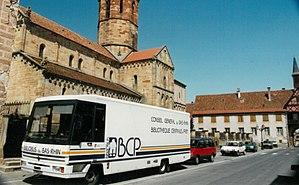
La bibliothèque départementale du Bas-Rhin, service du conseil départemental du Bas-Rhin, est une bibliothèque départementale de prêt qui a fêté ses 70 ans en 2016.